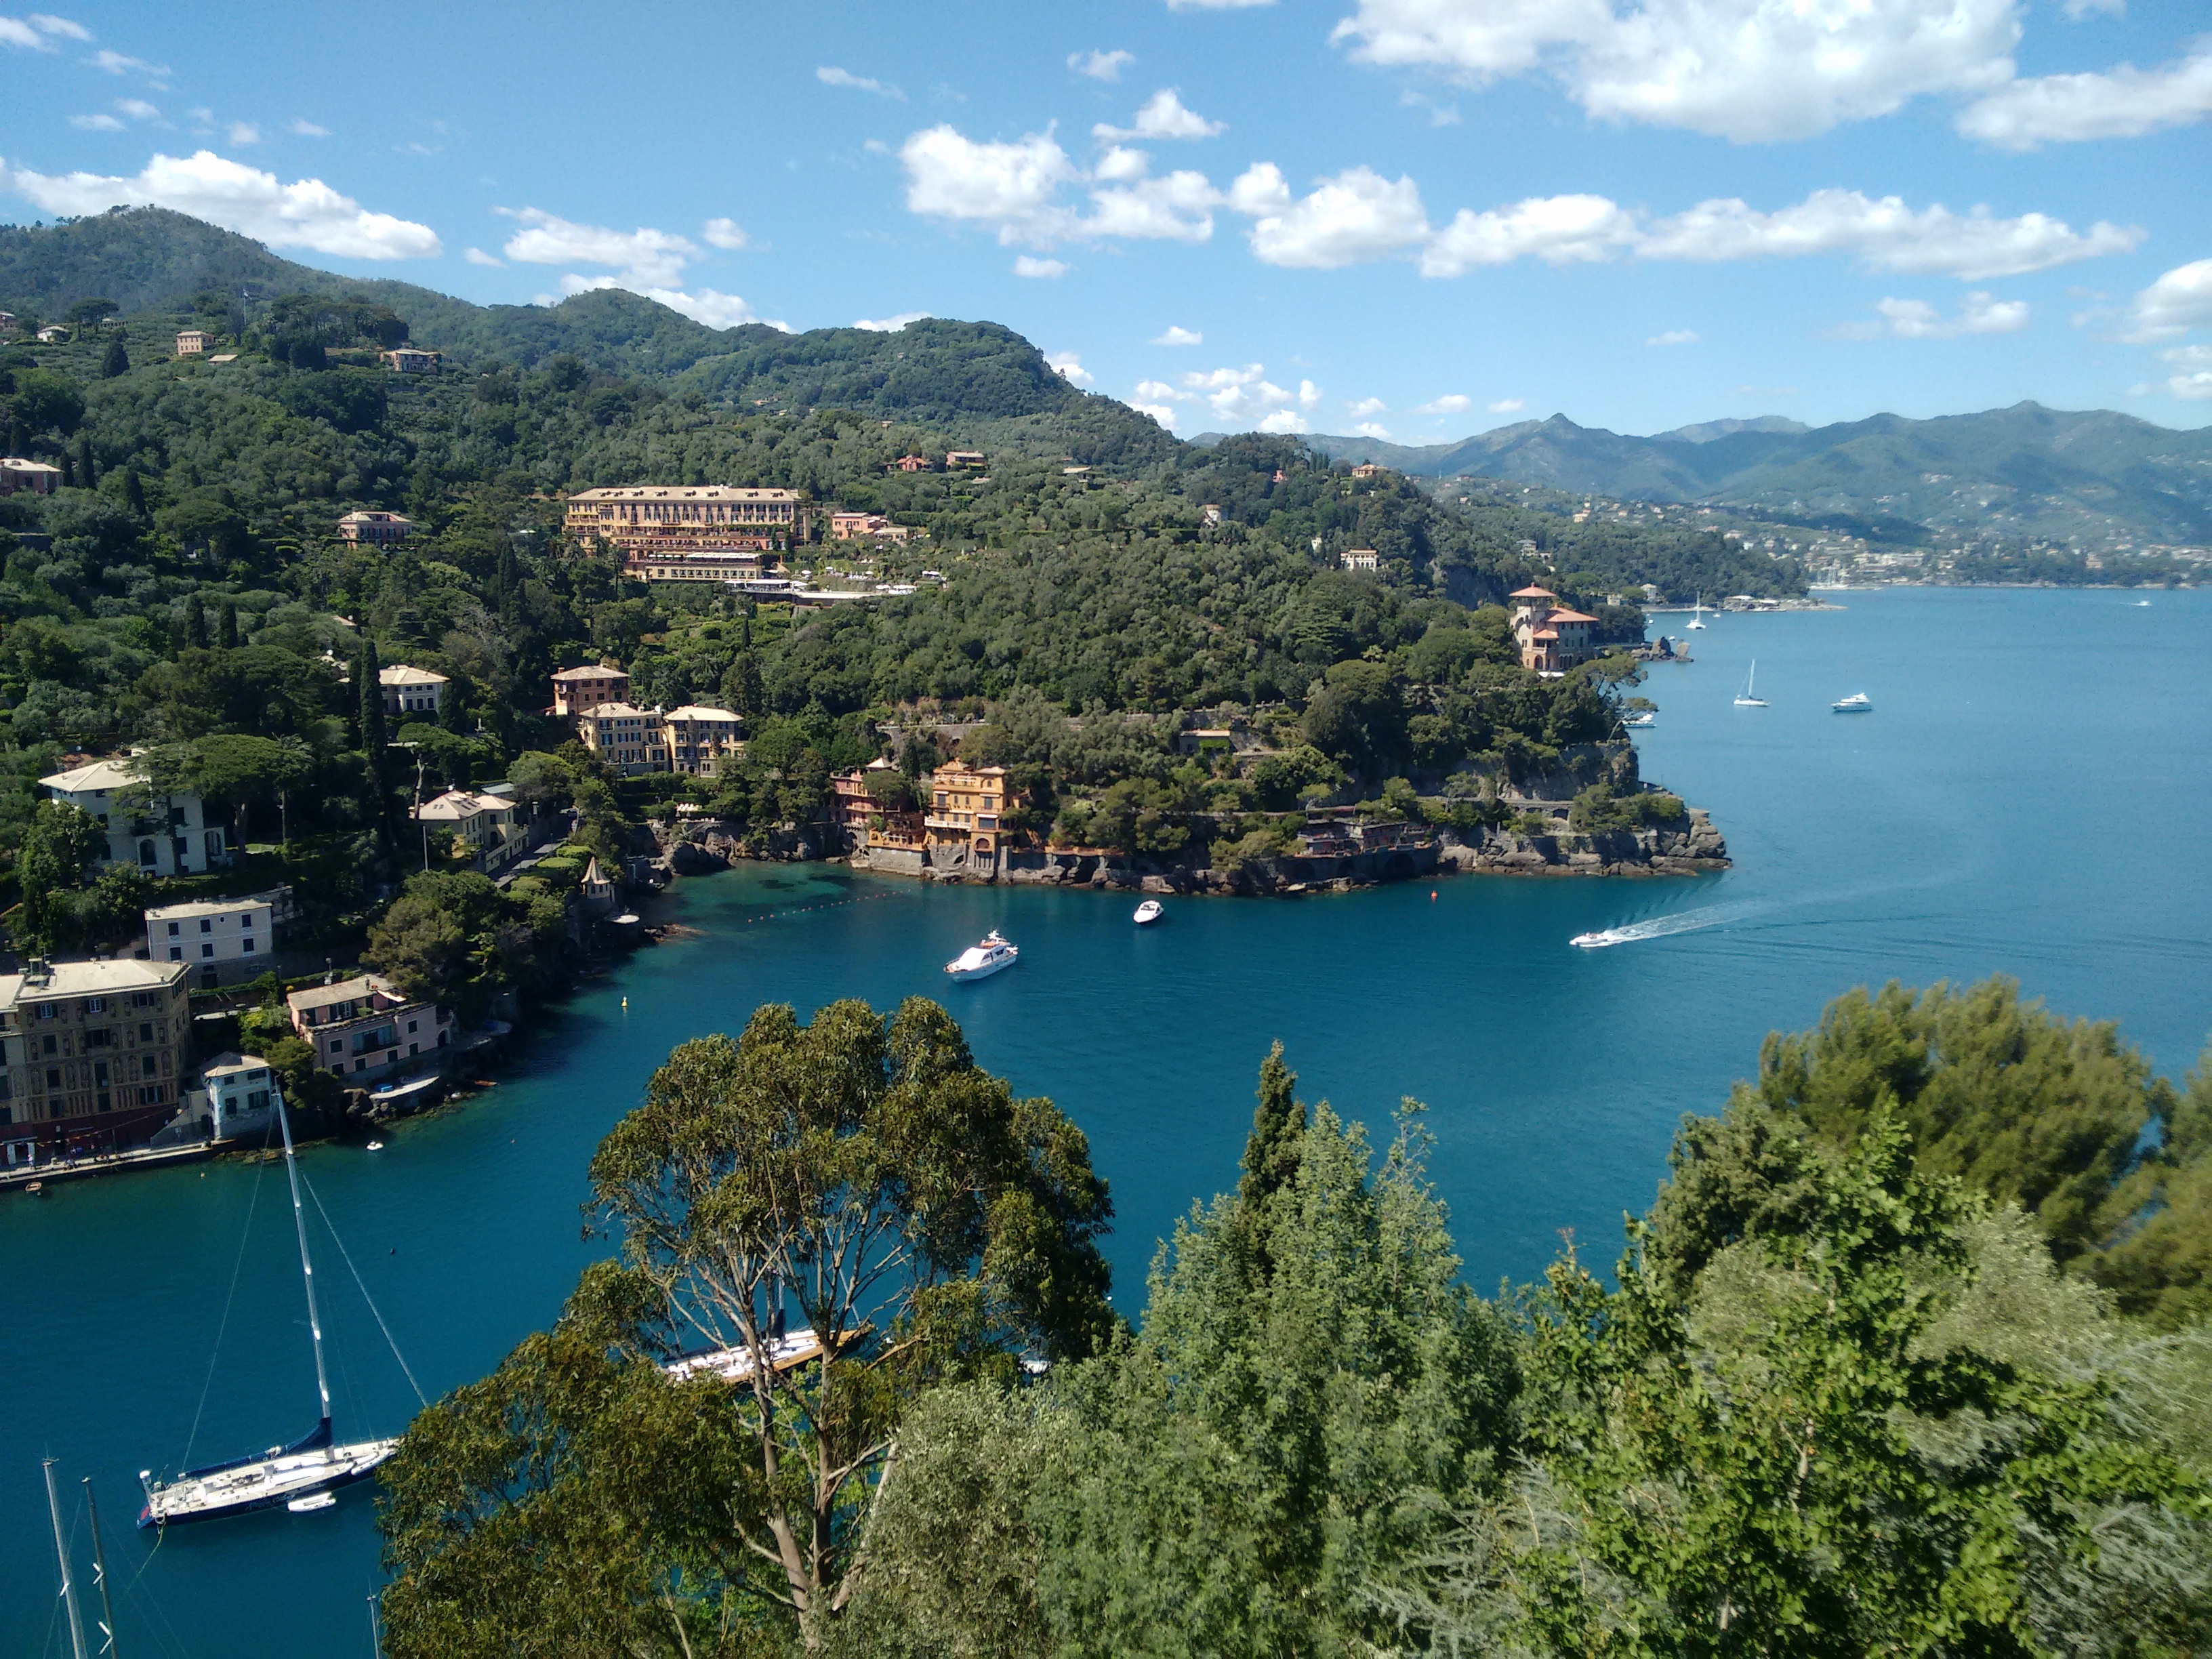
landscape, sea, coast, lake, cove, bay, italy, reservoir, vela, vista, cape, portofino, fishing village, aerial photography